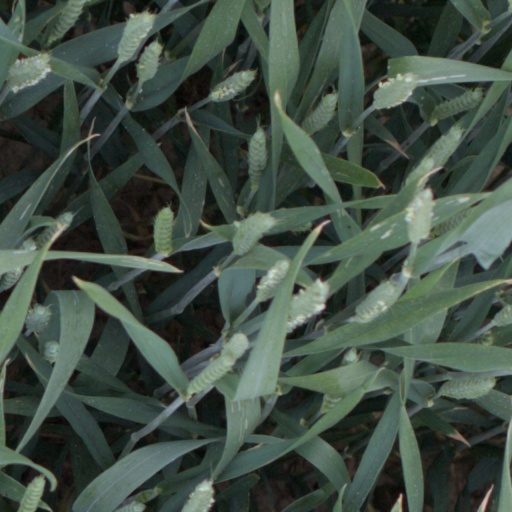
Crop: wheat